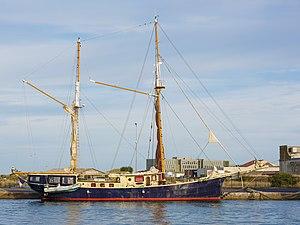
L'Amadeus est un ancien bateau de pêche reconverti en voilier de plaisance depuis 1974.
Le label « Bateau d'intérêt patrimonial » est décerné en France, par une commission de l'association "Patrimoine maritime et fluvial". Des arrêtés ministériels portent labellisation et exonération du droit annuel de francisation et de navigation des bateaux d’intérêt patrimonial.
Un morutier est un bateau équipé pour la pêche à la morue.